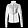
Label: Coat